Street performance

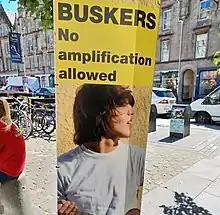
A sign in a tourist area of Edinburgh, Scotland, advises buskers that guitar amplifiers and PA speakers are not allowed.

There are three basic forms of street performance: circle shows, walk-by acts, and stoplight performances.